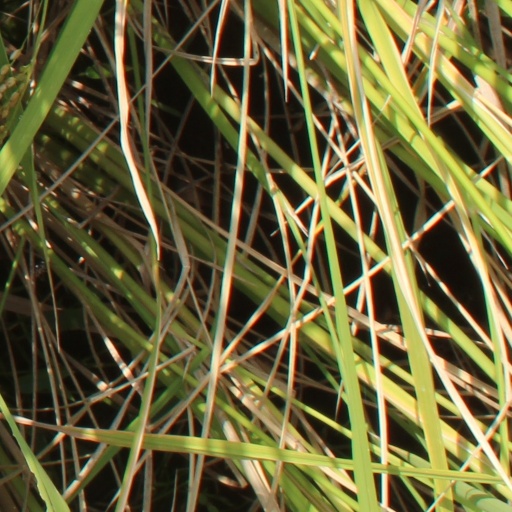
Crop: rice